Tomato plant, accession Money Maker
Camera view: horizontal (90 deg, fisheye); turntable rotation: 30 degrees
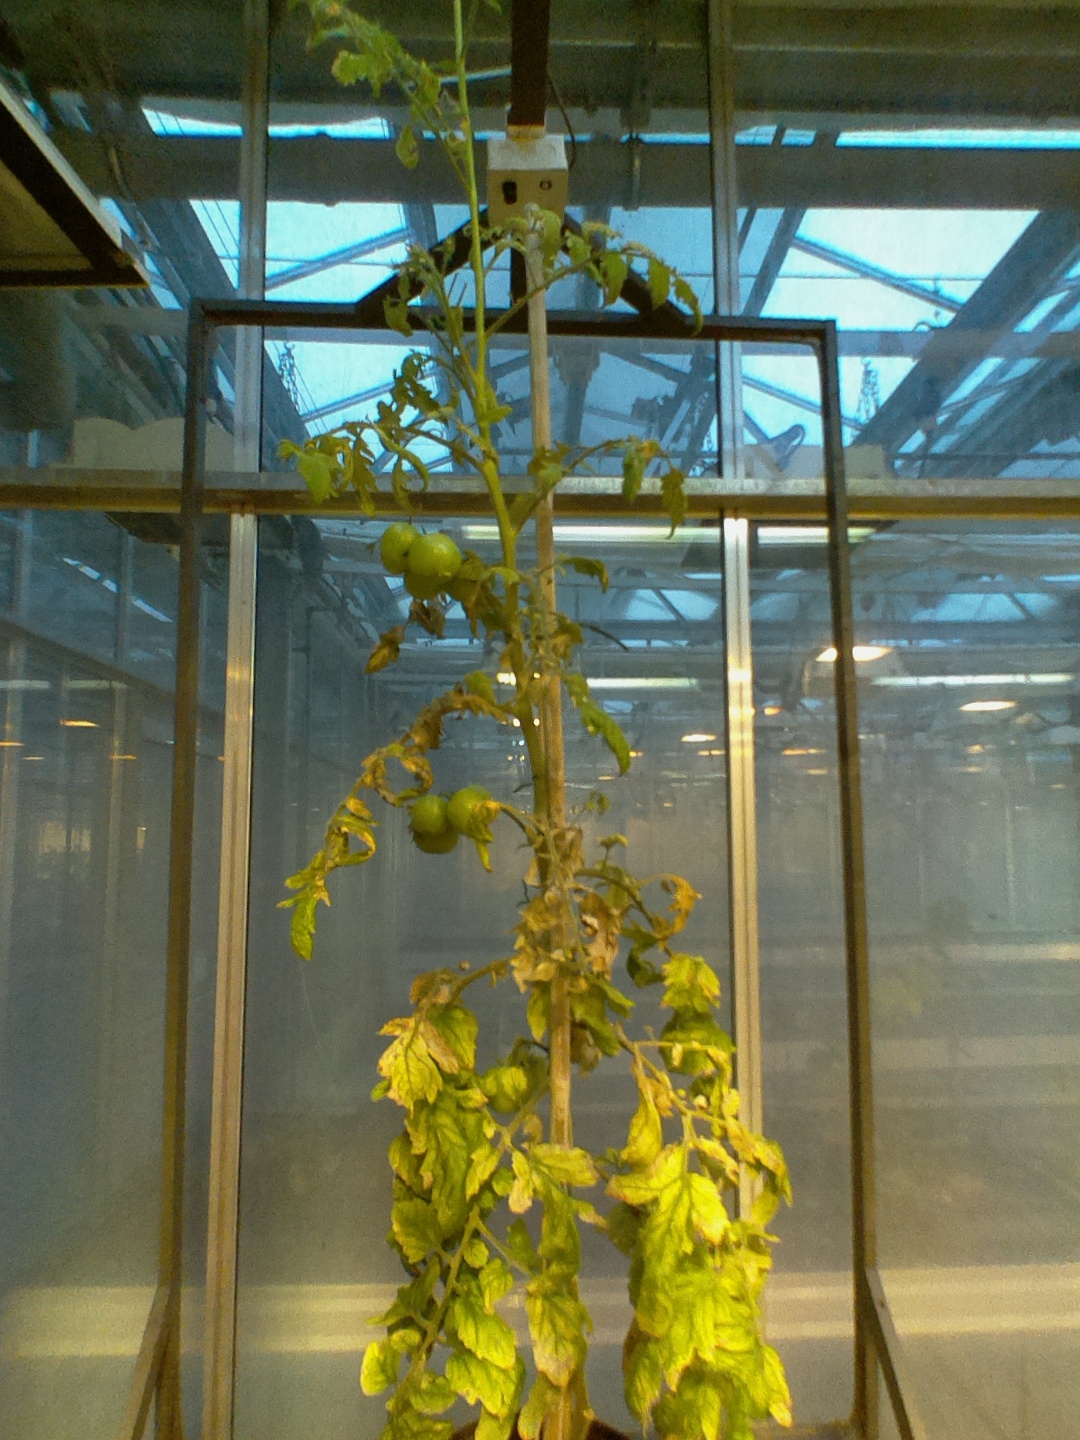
BBCH growth stage 80: fruits start showing typical ripe color (orange -> red)